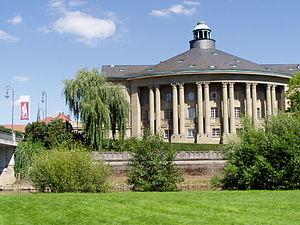
Le Regentenbau est une salle de concert dans la ville de Bad Kissingen en Bavière, Allemagne.